Doctor Yellow

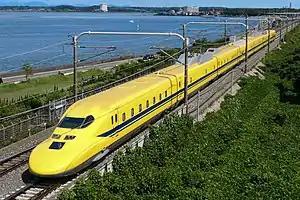
JR Central's Class 923 "Doctor Yellow" set T4 on the Tōkaidō Shinkansen, September 2021

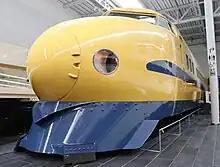
Preserved Doctor Yellow car 922-26 inside the SCMaglev and Railway Park, March 2011

"Doctor" in the name "Doctor Yellow" refers to their test and diagnostic function, and "Yellow" refers to the bright yellow livery they are painted in. The original color scheme of yellow with a blue stripe (applied to the Class 921 track-recording cars) was created by reversing the colors (blue with yellow stripe) used by track-recording cars on Japan's narrow-gauge railways. Some Doctor Yellow sets are painted with a green waistline stripe rather than a blue one. In build and appearance, they resemble the production, passenger-carrying Shinkansen trains they are based on.